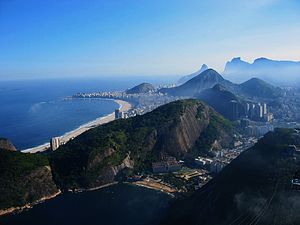
Copacabana
Copacabana set fra toppen af Sukkertoppen (Rio de Janeiro)
Copacabana er en bydel i den brasilianske by Rio de Janeiro. Bydelen er især kendt for sin 4 km lange strand, og oftest hentydes der til netop denne strand når ordet bruges.